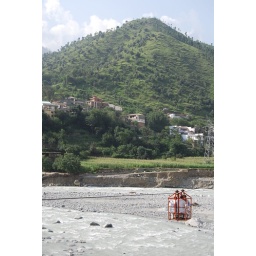
People travel on a zip wire to cross the river in the Swat region. (photo:Deborah Underdown/CARE)